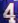
Number: 4